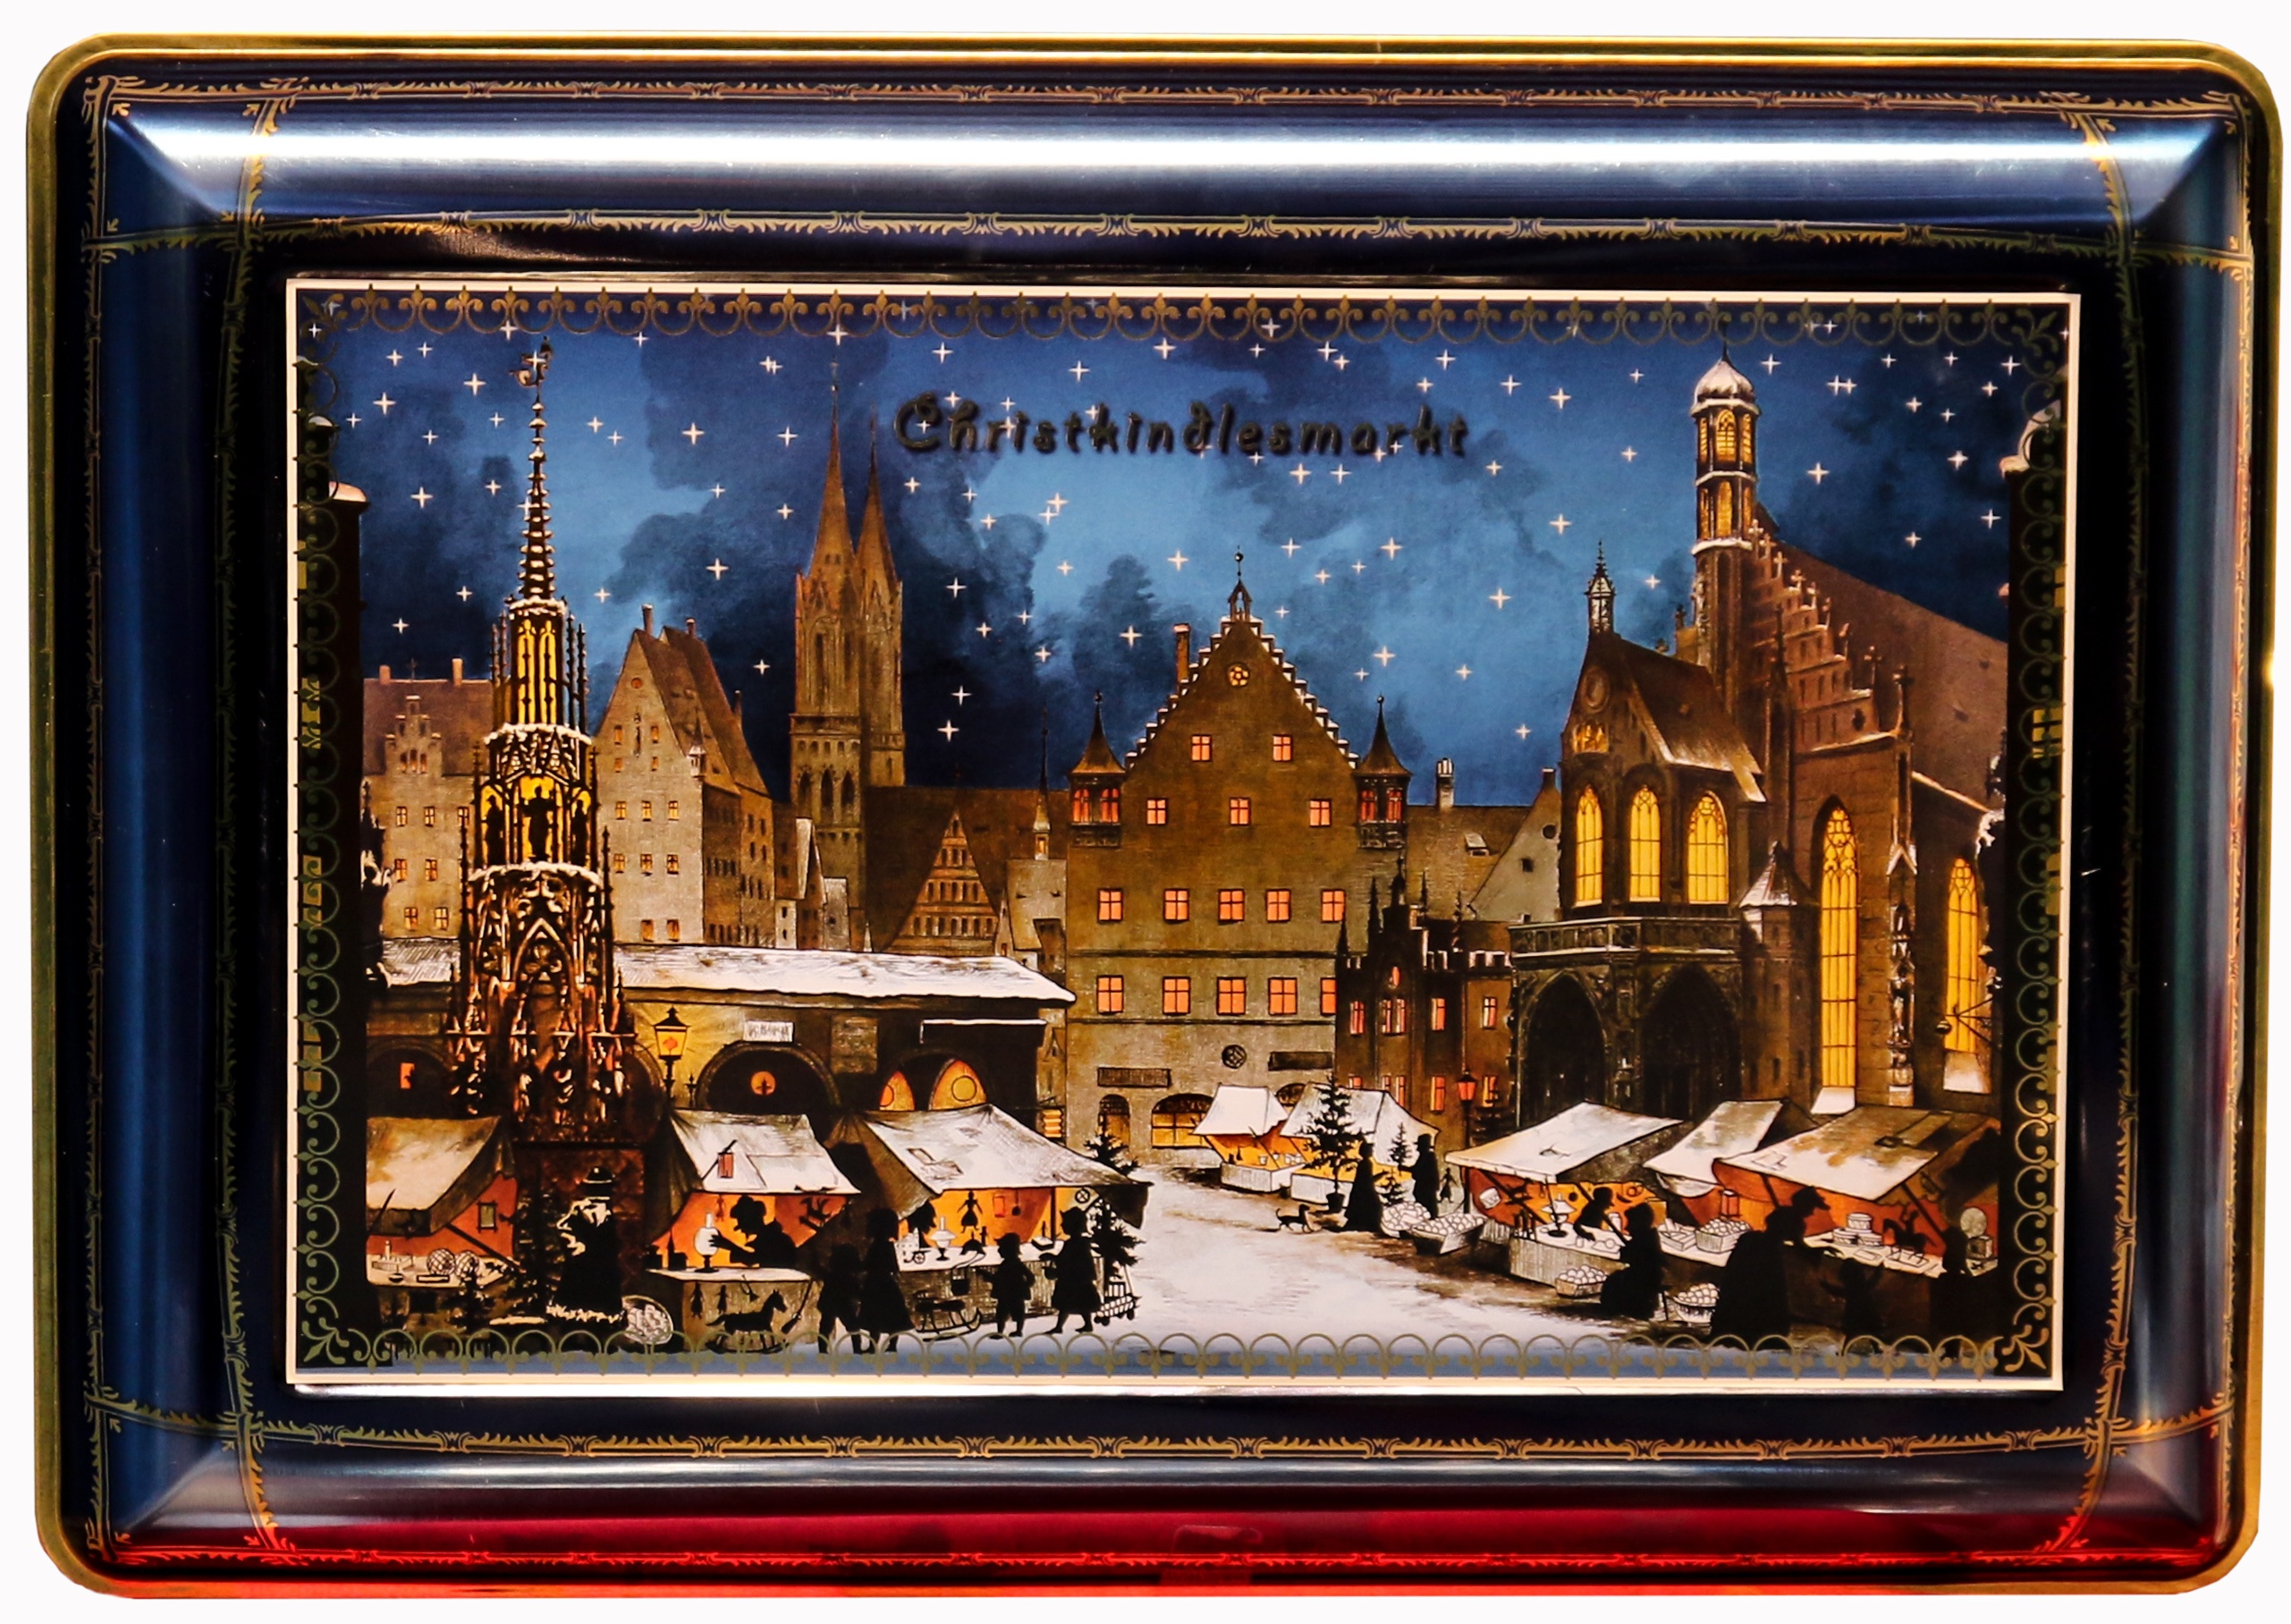
box, painting, art, lid, picture frame, christmas market, gingerbread, nuremberg, gingerbread dose